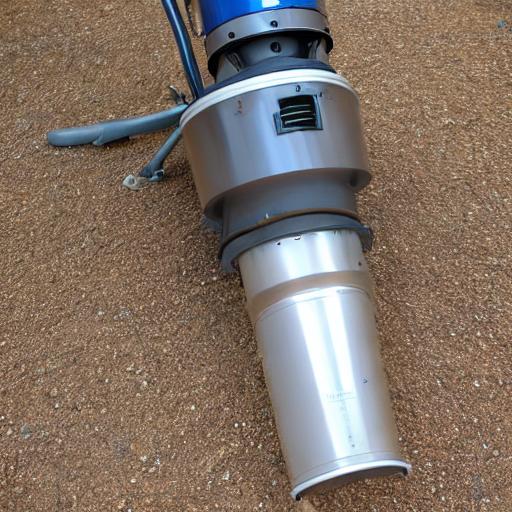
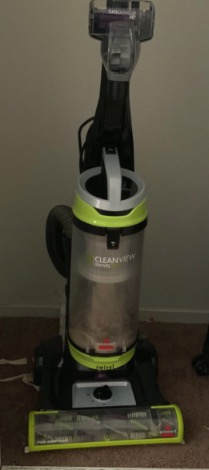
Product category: items_vacuum
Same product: no